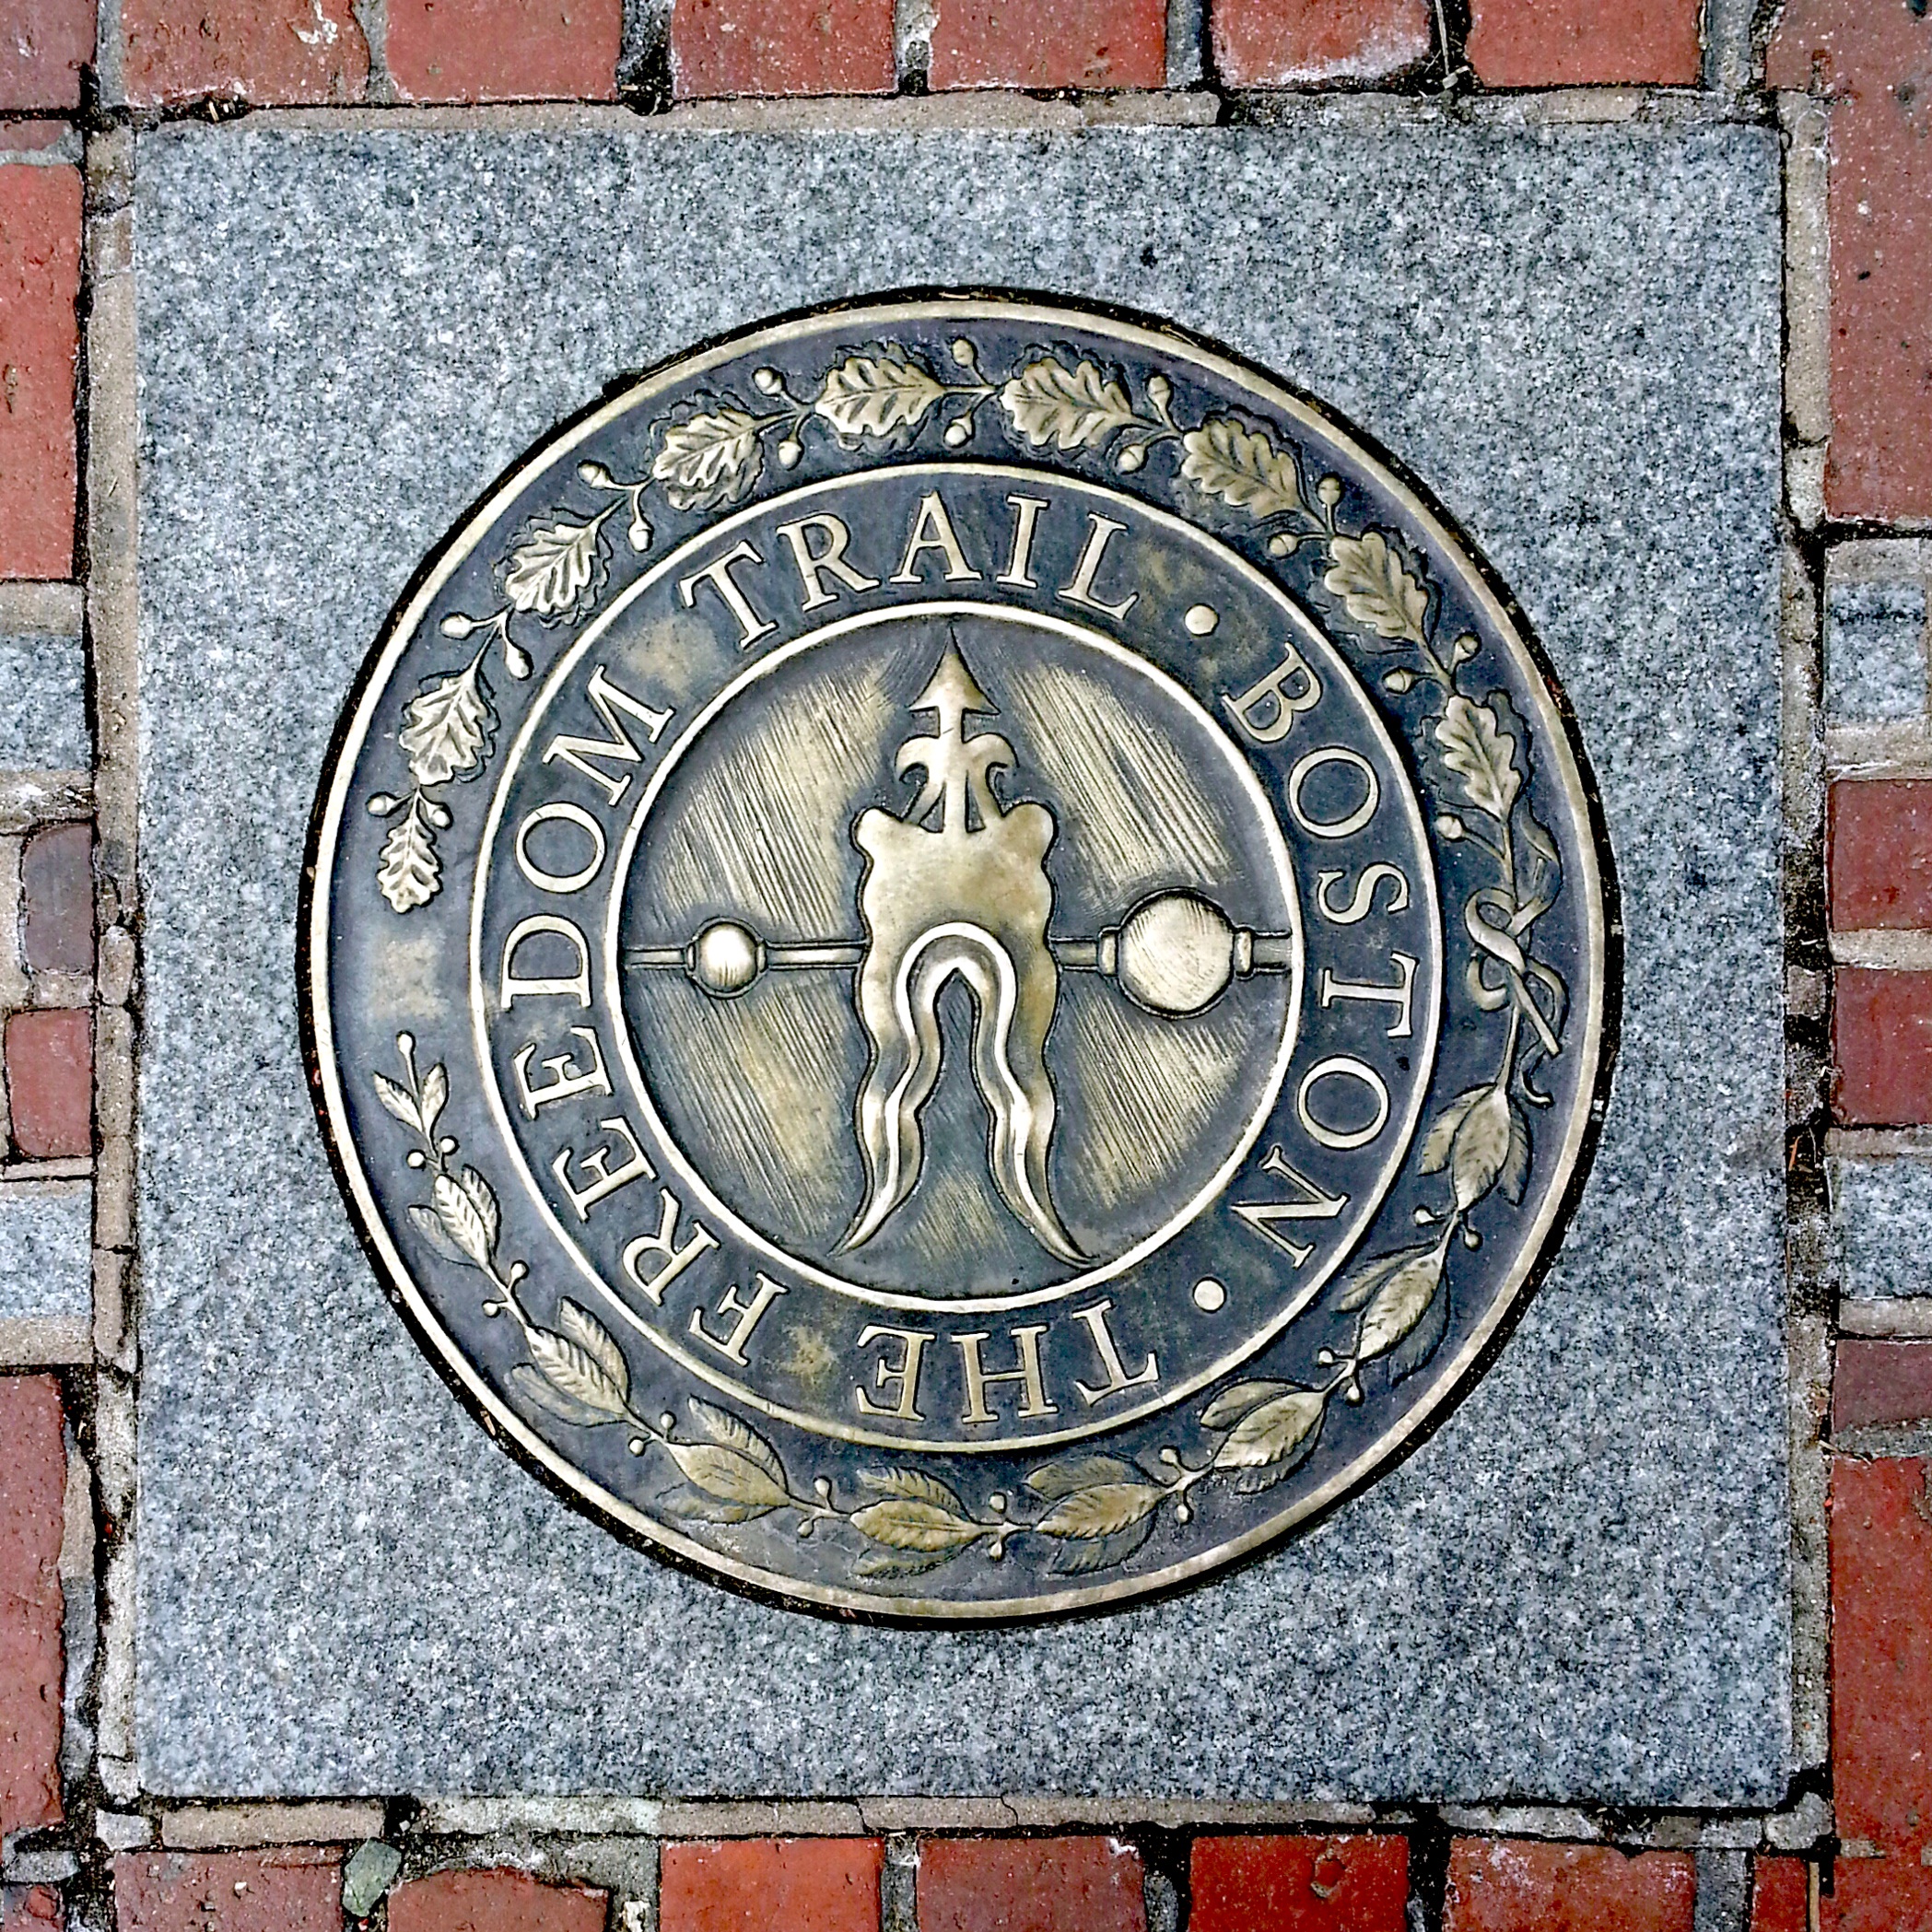
number, landmark, historic, boston, art, manhole, road surface, manhole cover, ancient history, freedom trail